Paulo Henrique Amorim

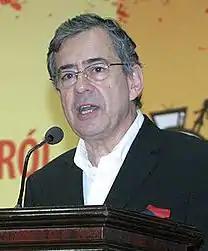
Paulo Henrique Amorim at the 1st National Conference on Social Communication, 2009.

Paulo Henrique dos Santos Amorim (22 February 1942 – 10 July 2019) was a Brazilian blogger and journalist.